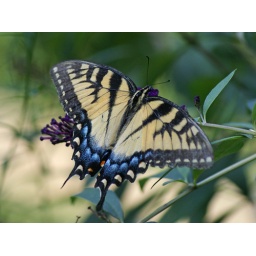
Eastern yellow tiger swallowtail in Northern Virginia